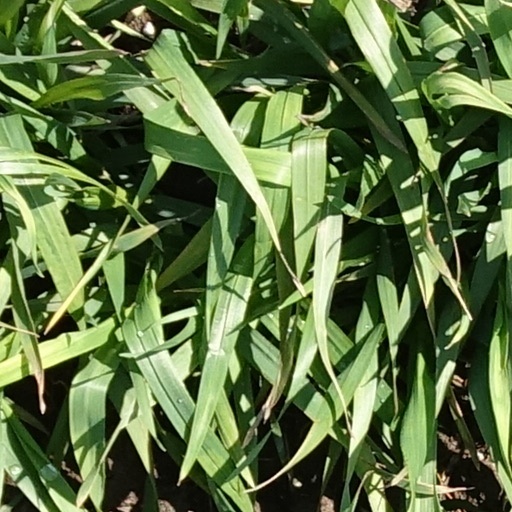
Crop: wheat